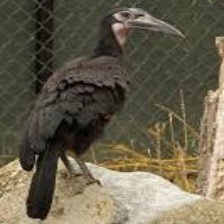
Species: ABYSSINIAN GROUND HORNBILL
Scientific name: BUCORVUS ABYSSINICUS
ImageNet parent category: hornbill